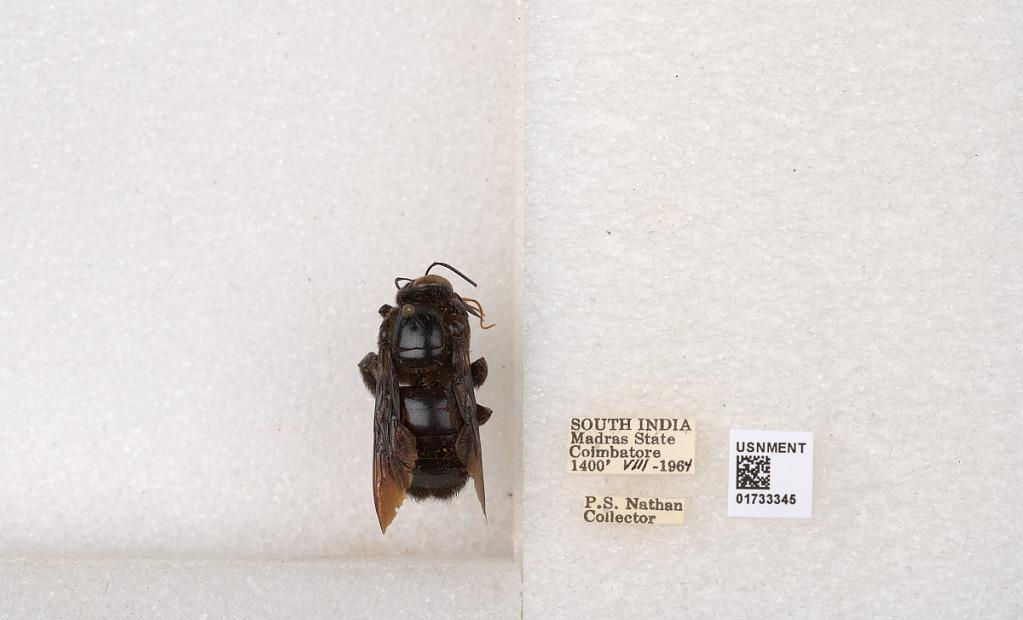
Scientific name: Xylocopa (Ctenoxylocopa) fenestrata (Fabricius)
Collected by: P. Nathan
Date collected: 1964-8-1
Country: India
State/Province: Tamil Nadu
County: Coimbatore
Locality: Coimbatore